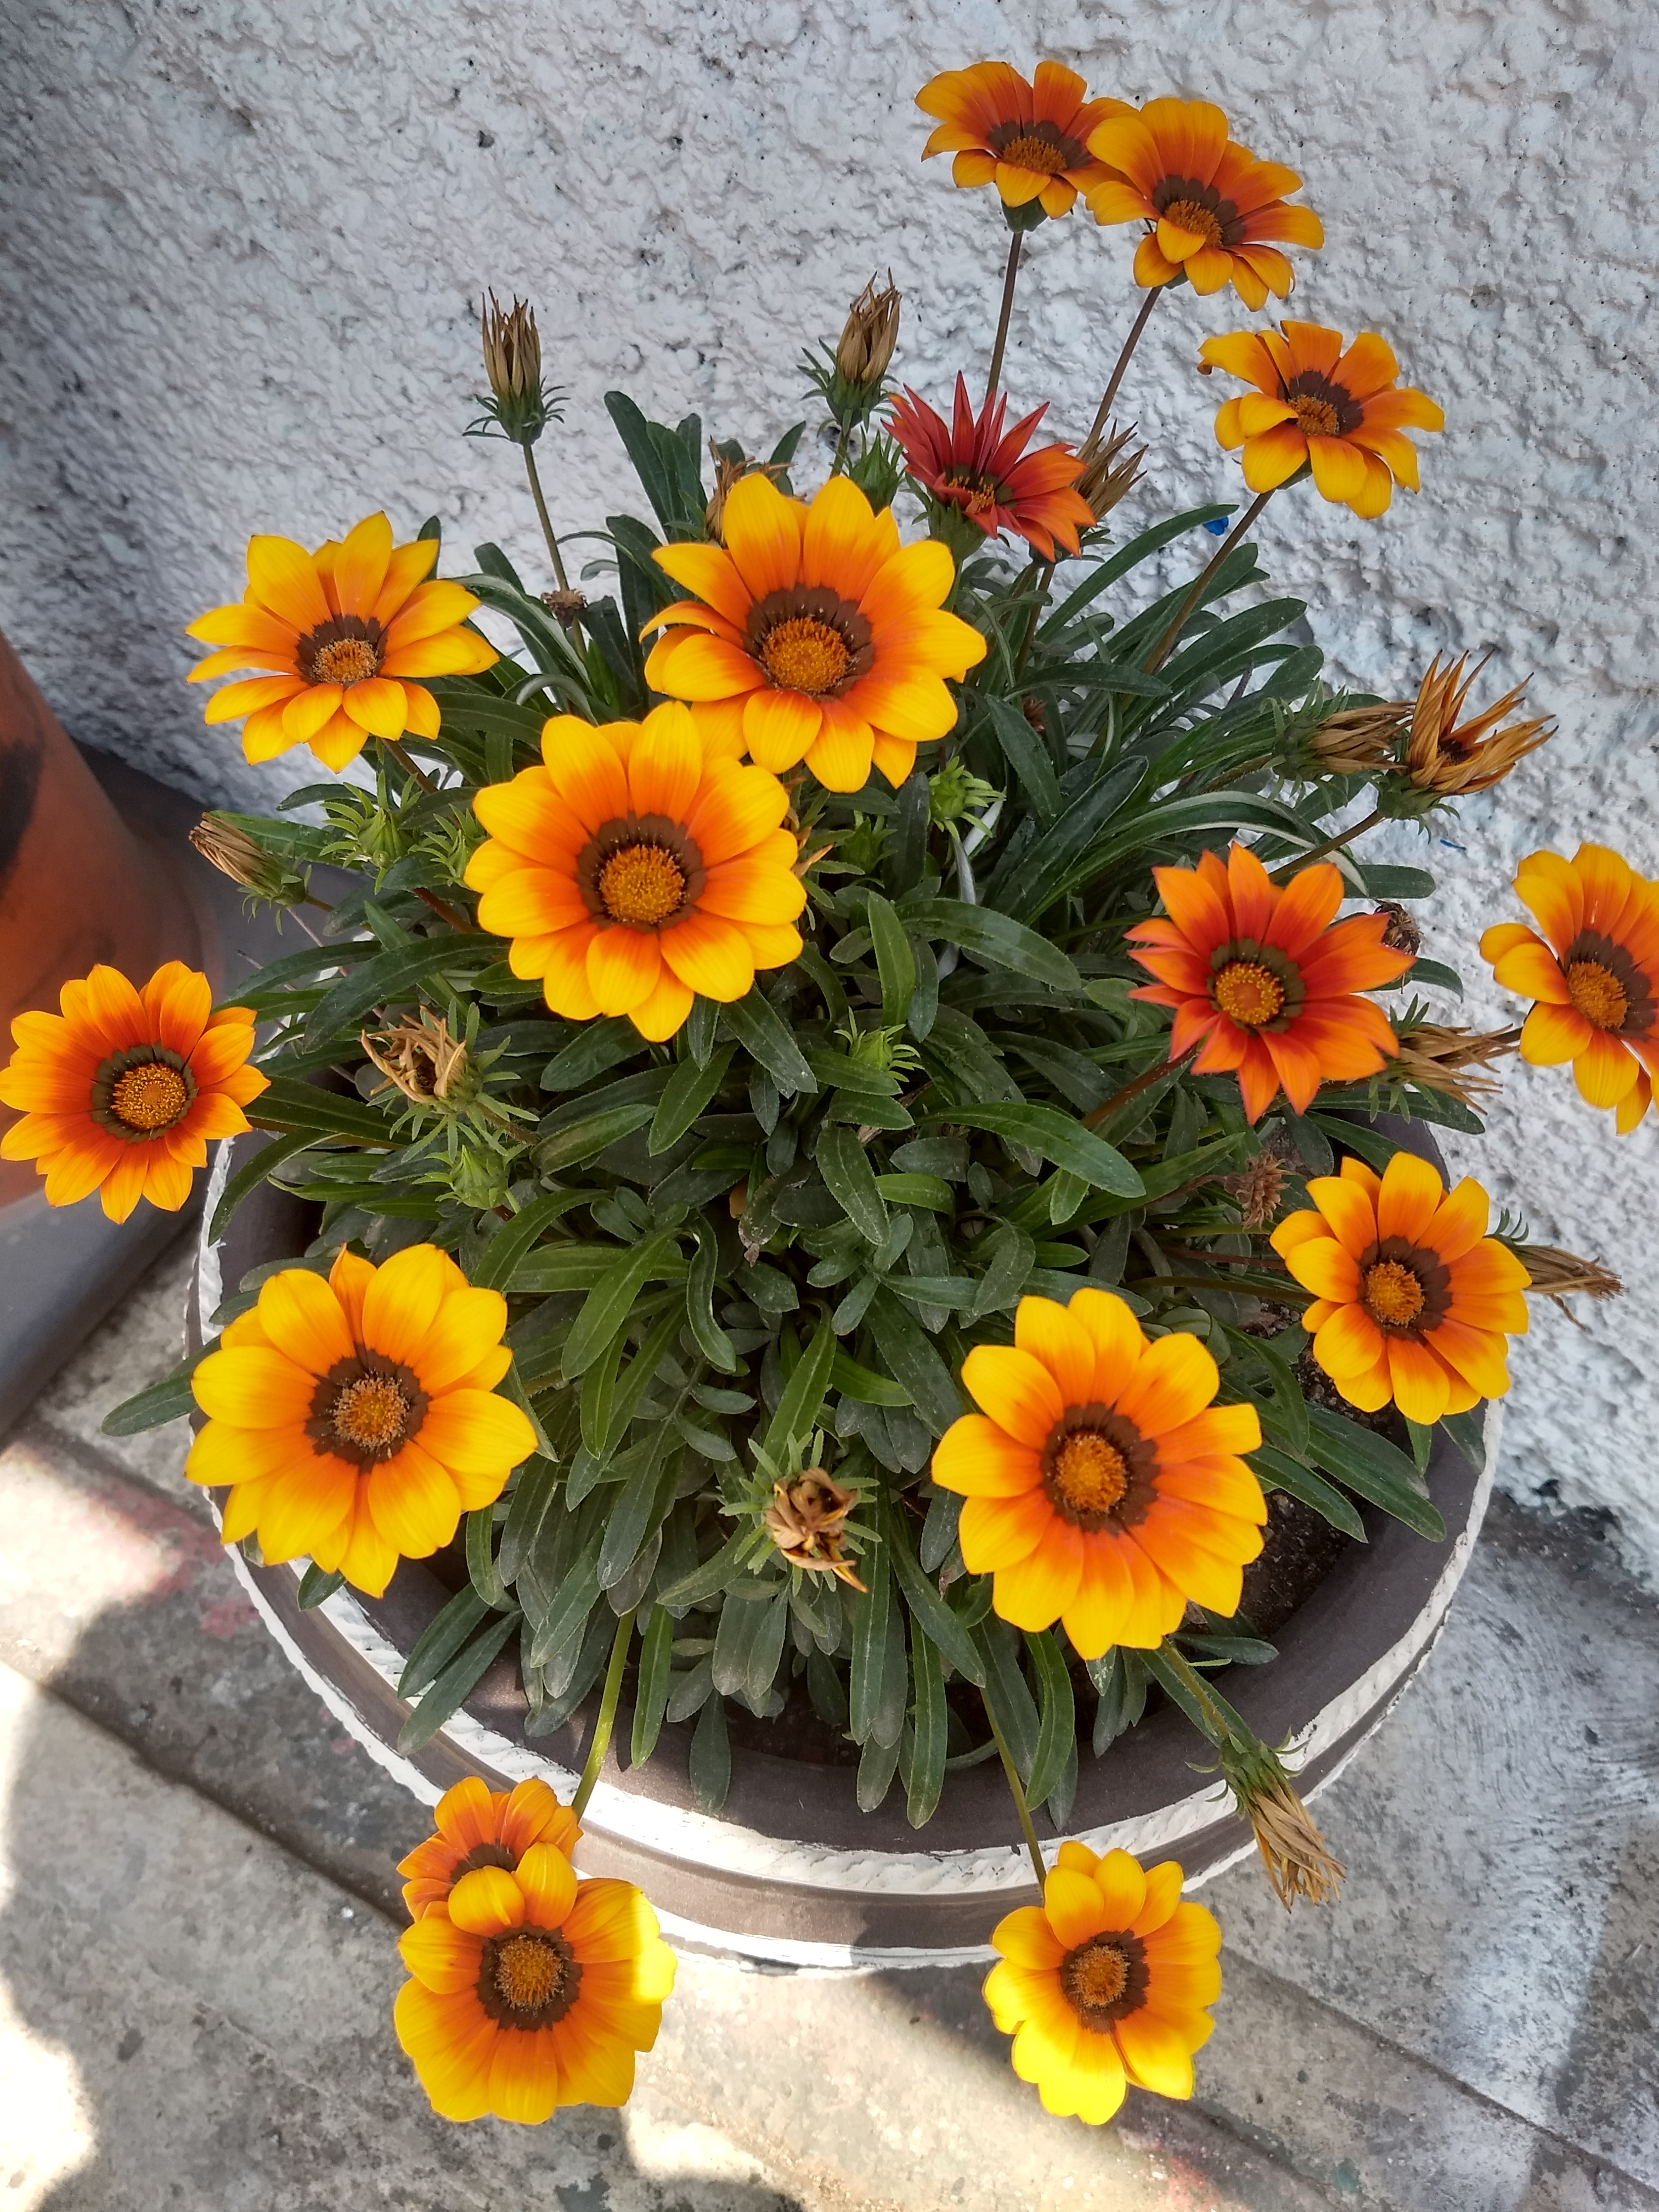
flower, plant, petal, flowering plant, yellow, floral design, black eyed susan, calendula, sunflower, annual plant, floristry, flowerpot, flower arranging, english marigold, bouquet, daisy family, wildflower, perennial plant